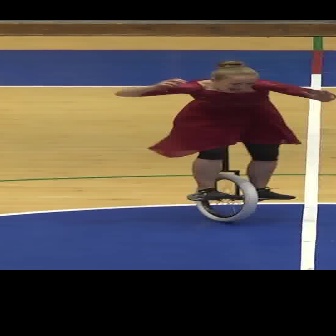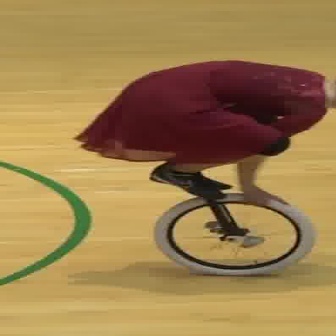
  Please identify the target specified by the bounding box [184,129,278,222] in the first image and locate it in the second image. Return the coordinates in [x_min,y_min,x_max,y_max] format.
Answer: [150,109,315,274]